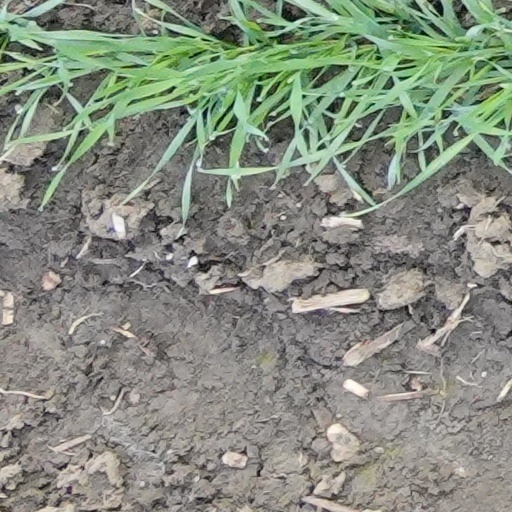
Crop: wheat